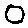
Label: 0